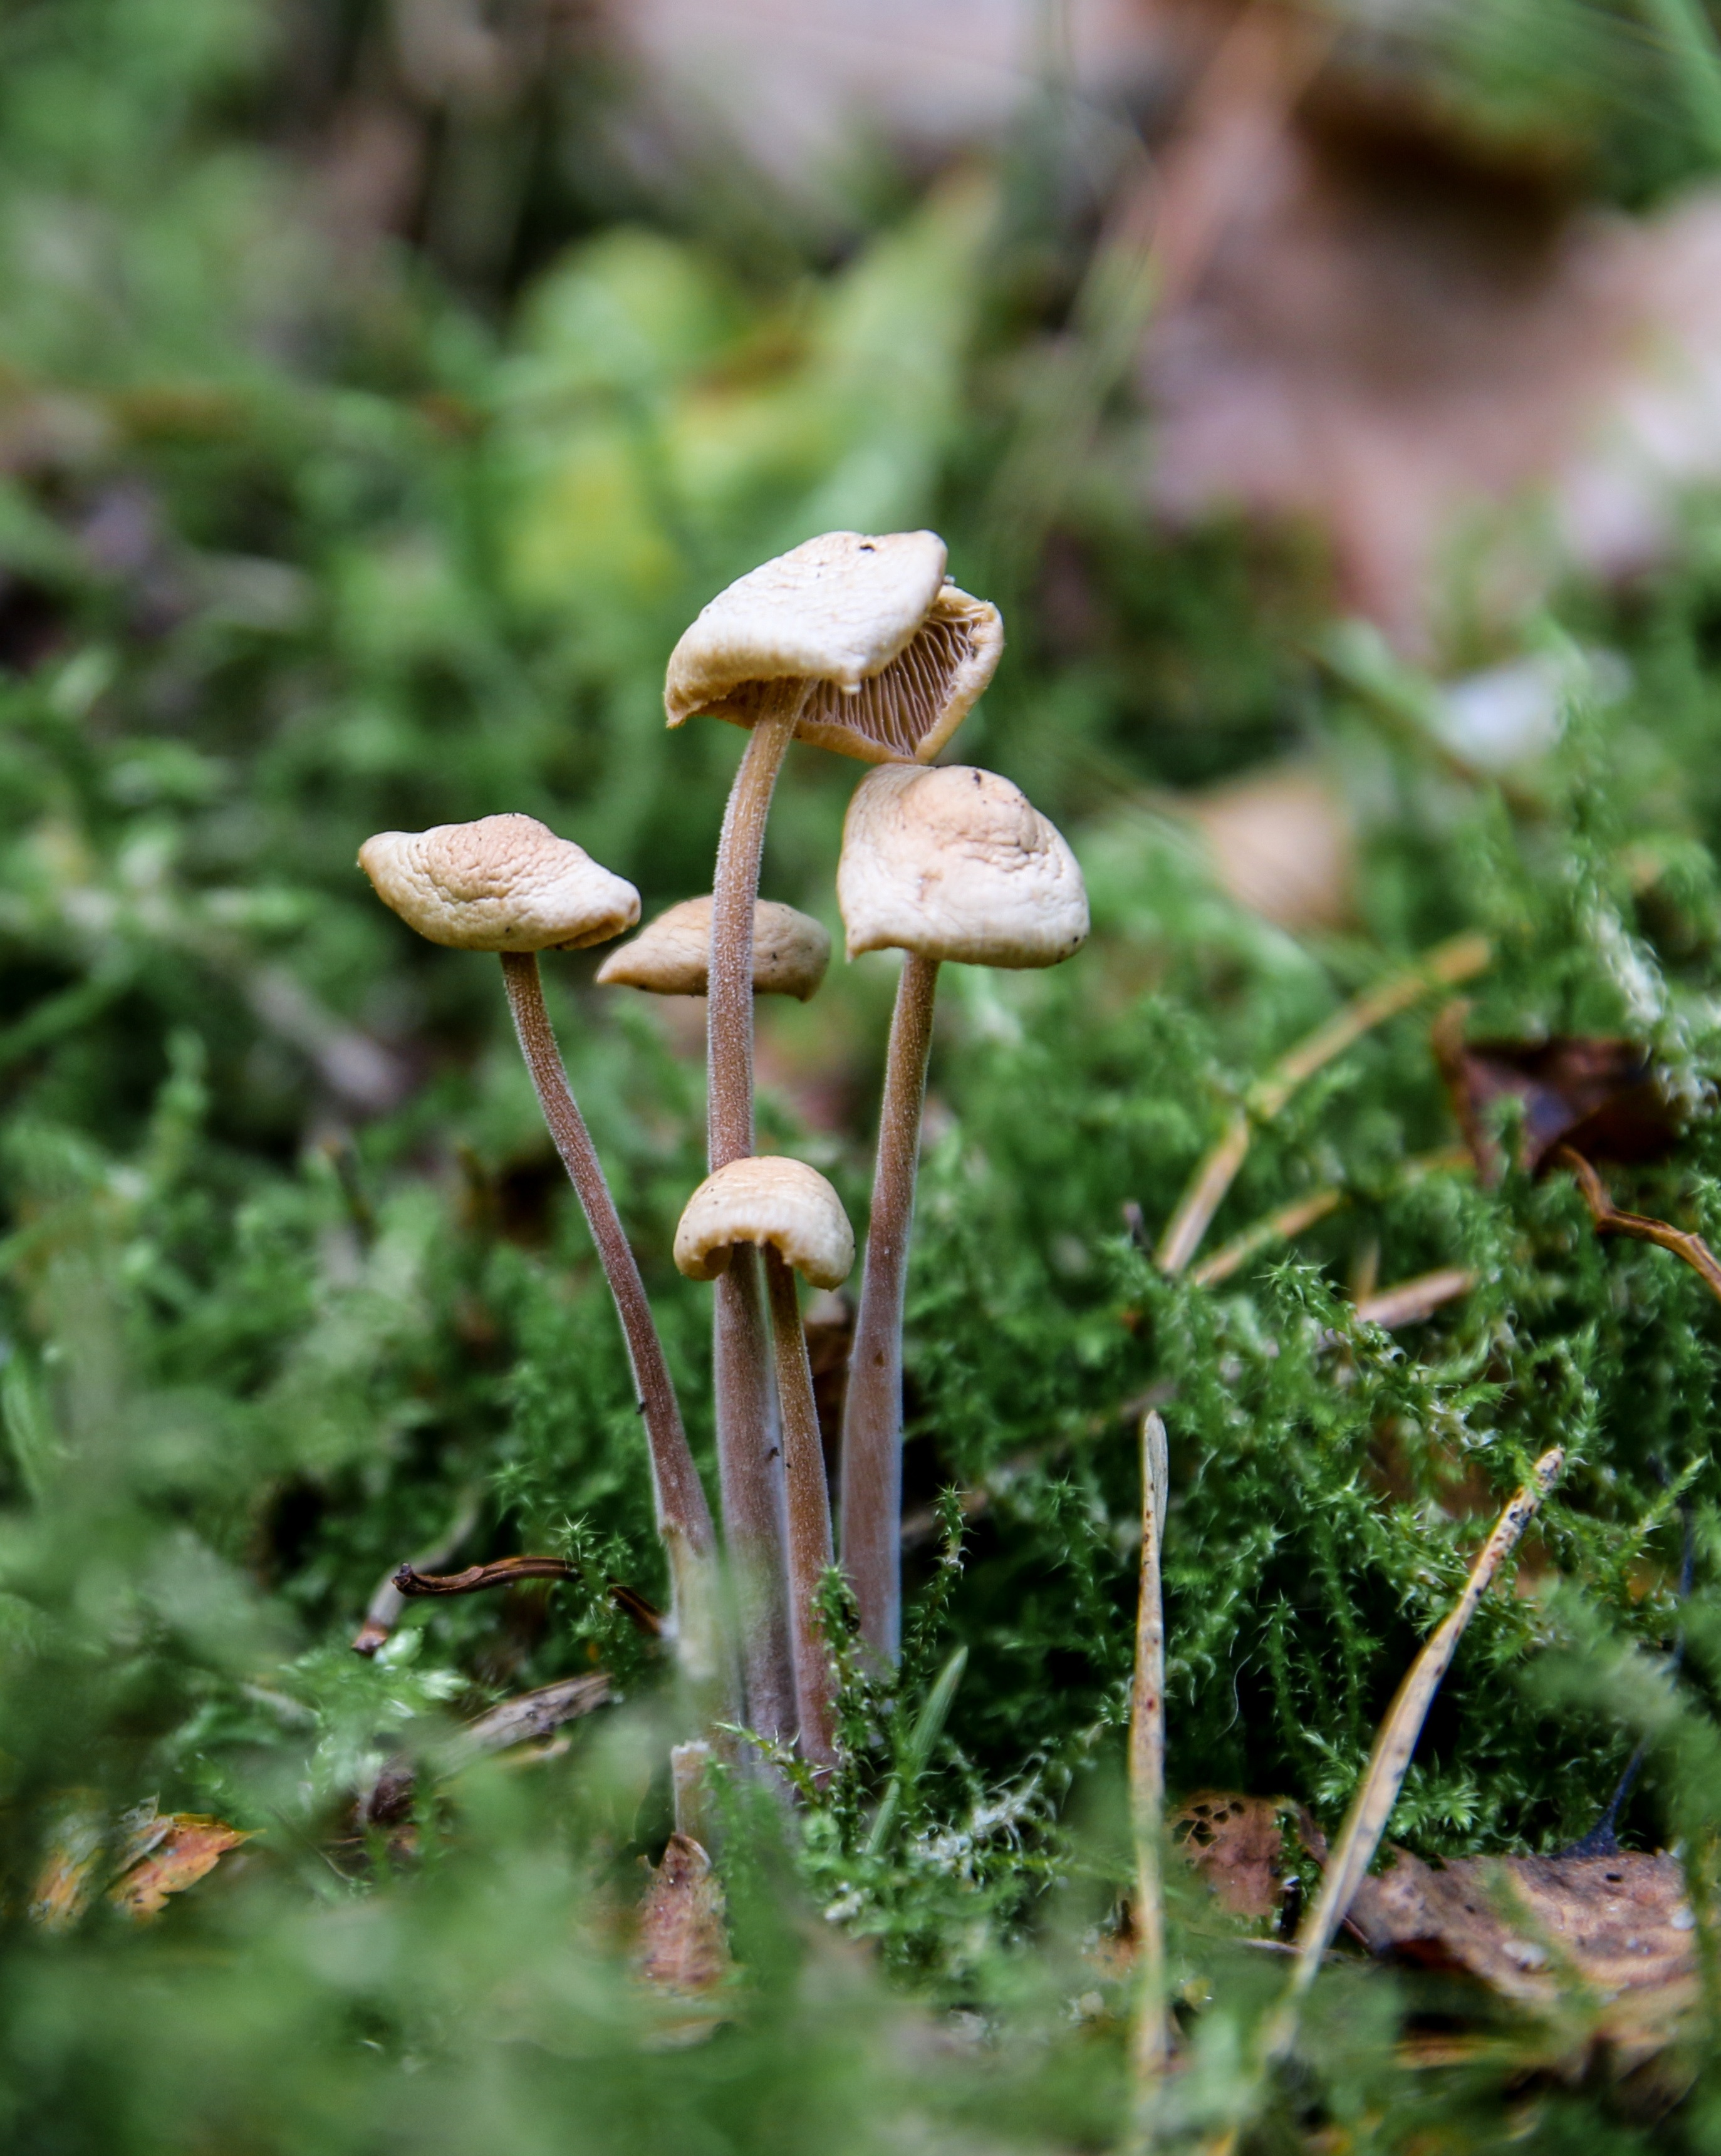
nature, forest, plant, flower, autumn, botany, mushroom, close, eat, flora, fauna, fungus, woodland, fungal species, forest mushroom, macro photography, mushroom picking, plant stem